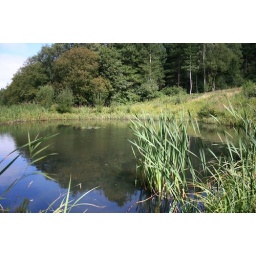
The trees around the Lily Pond reflected in the water